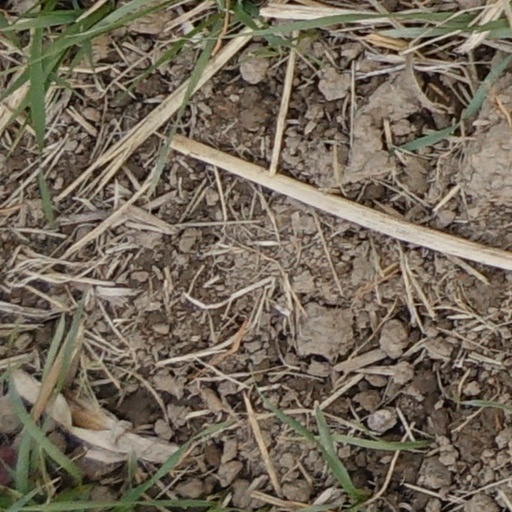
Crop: wheat